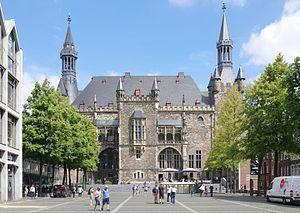
Le prix international Charlemagne d'Aix-la-Chapelle est un prix fondé en 1949 et décerné depuis 1950 par la ville d’Aix-la-Chapelle à des personnalités remarquables qui se sont engagées pour l'unification européenne.